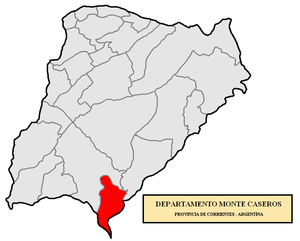
Le département de Monte Caseros est une des 25 subdivisions de la province de Corrientes, en Argentine. Son chef-lieu est la ville de Monte Caseros.